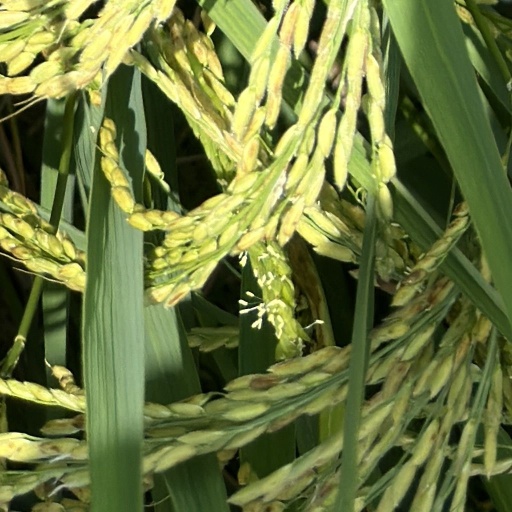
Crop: rice